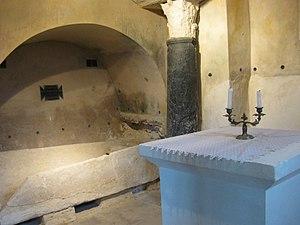
Crypte Saint-Ebrégésile, Jouarre. (Seine-et-Marne, région Île-de-France).
Les cryptes de Jouarre sont des hypogées construites au sein de l'abbaye Notre-Dame de Jouarre, dans la commune de Jouarre dans le département de Seine-et-Marne.